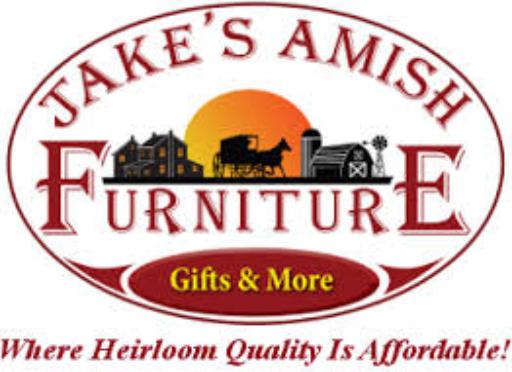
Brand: amish
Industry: Necessities